Daniel Auber

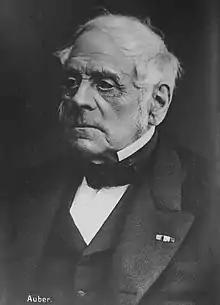
old white man, with white hair and side whiskers, otherwise clean shaven

Auber was a much-loved and conscientious director of the Conservatoire; he ran a less conservative regime than his predecessor, and introduced changes such as permitting applause at Conservatoire concerts, and giving members of the faculty more freedom in what they taught their students. He enlarged the composition, piano and orchestral instrument departments. His customary modesty extended to banning any of his works from being performed at the Conservatoire during the whole of his directorship. Several winners of the Prix de Rome – France's premier music prize – trained under him, including Georges Bizet,